William D. Gibbons

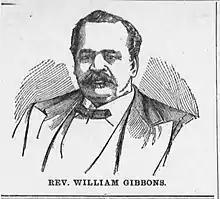

William Gibbons (1825 – June 28, 1886), was a formerly enslaved servant, who became a highly successful Baptist minister in Charlottesville and Washington, D.C. He was married to Isabella Gibbons.